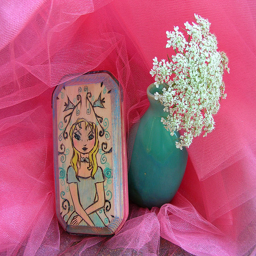
This is a still life with just a box, a vase with some baby's breath and some tulle.
Flowers and a container with a girl on it.
A princess purse and flower pot sit on pink toule.
A vase filled with white flowers next to a box.
A small case and vase of flowers sit on pink material.